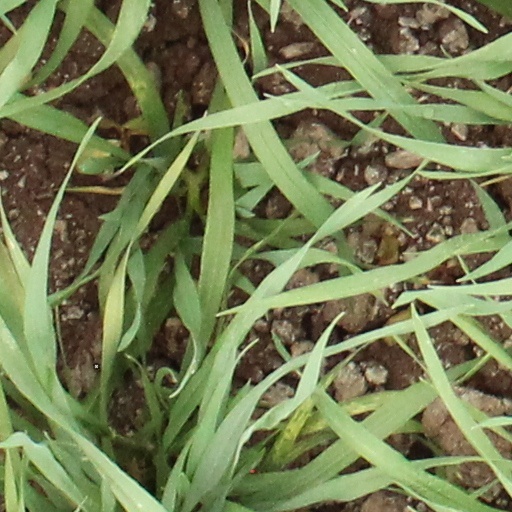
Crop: wheat